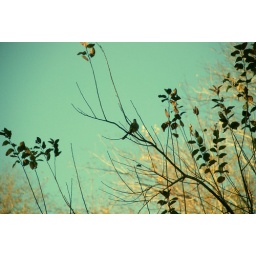
bird in a tree